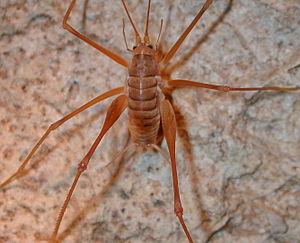
Grotte des marines de Siagne n°3, en rive droite de la Siagnole
La Siagnole est un affluent de la Siagne dans le département français du Var. Elle est parfois aussi appelée Siagne de Mons ou Siagne romaine.